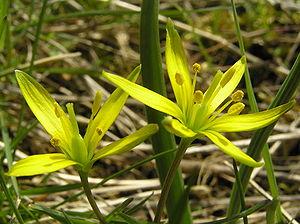
La réserve naturelle nationale de Saint-Mesmin est une réserve naturelle nationale située dans le Loiret en région Centre-Val de Loire. Classée en 2006, elle s'étend sur 263 ha et protège 9 km du cours de la Loire.
Les gagées sont des petites plantes monocotylédones à bulbe appartenant à la famille des Liliacées. À l'exception d'une ou deux espèces à fleurs blanches, elles ont toutes des fleurs jaunes à six tépales libres, formant le plus souvent une étoile, parfois une cloche. Les diverses espèces sont très proches les unes des autres, se différenciant par l'absence ou la présence de poils, et surtout par le nombre et la forme des feuilles basales et caulinaires.
Les Dentelles de Montmirail, situées dans le département français de Vaucluse, sont une chaîne de montagne qui marque la limite occidentale des monts de Vaucluse. Elles sont situées au nord de Carpentras, au sud de Vaison-la-Romaine et à l'ouest du mont Ventoux. Leur point culminant est la crête de Saint-Amand à 722 mètres d'altitude.
La gagée des prés est une petite plante à bulbe du genre Gagea et de la famille des Liliaceae.